Tinto de verano

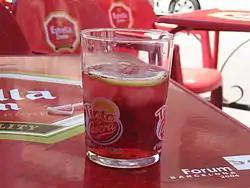

Tinto de verano (Spanish: /tin.to ðe βeˈɾa.no/) is a cold, wine-based drink popular in Spain. It is similar to sangria and is typically made up of 1 part of table red wine and 1 part soda, usually lemon-flavored. Traditional brands of soda, or "gaseosa", such as La Casera, can be replicated by mixing Sprite or 7-Up with carbonated water. The drink is served over ice, often with a slice of lemon or orange.